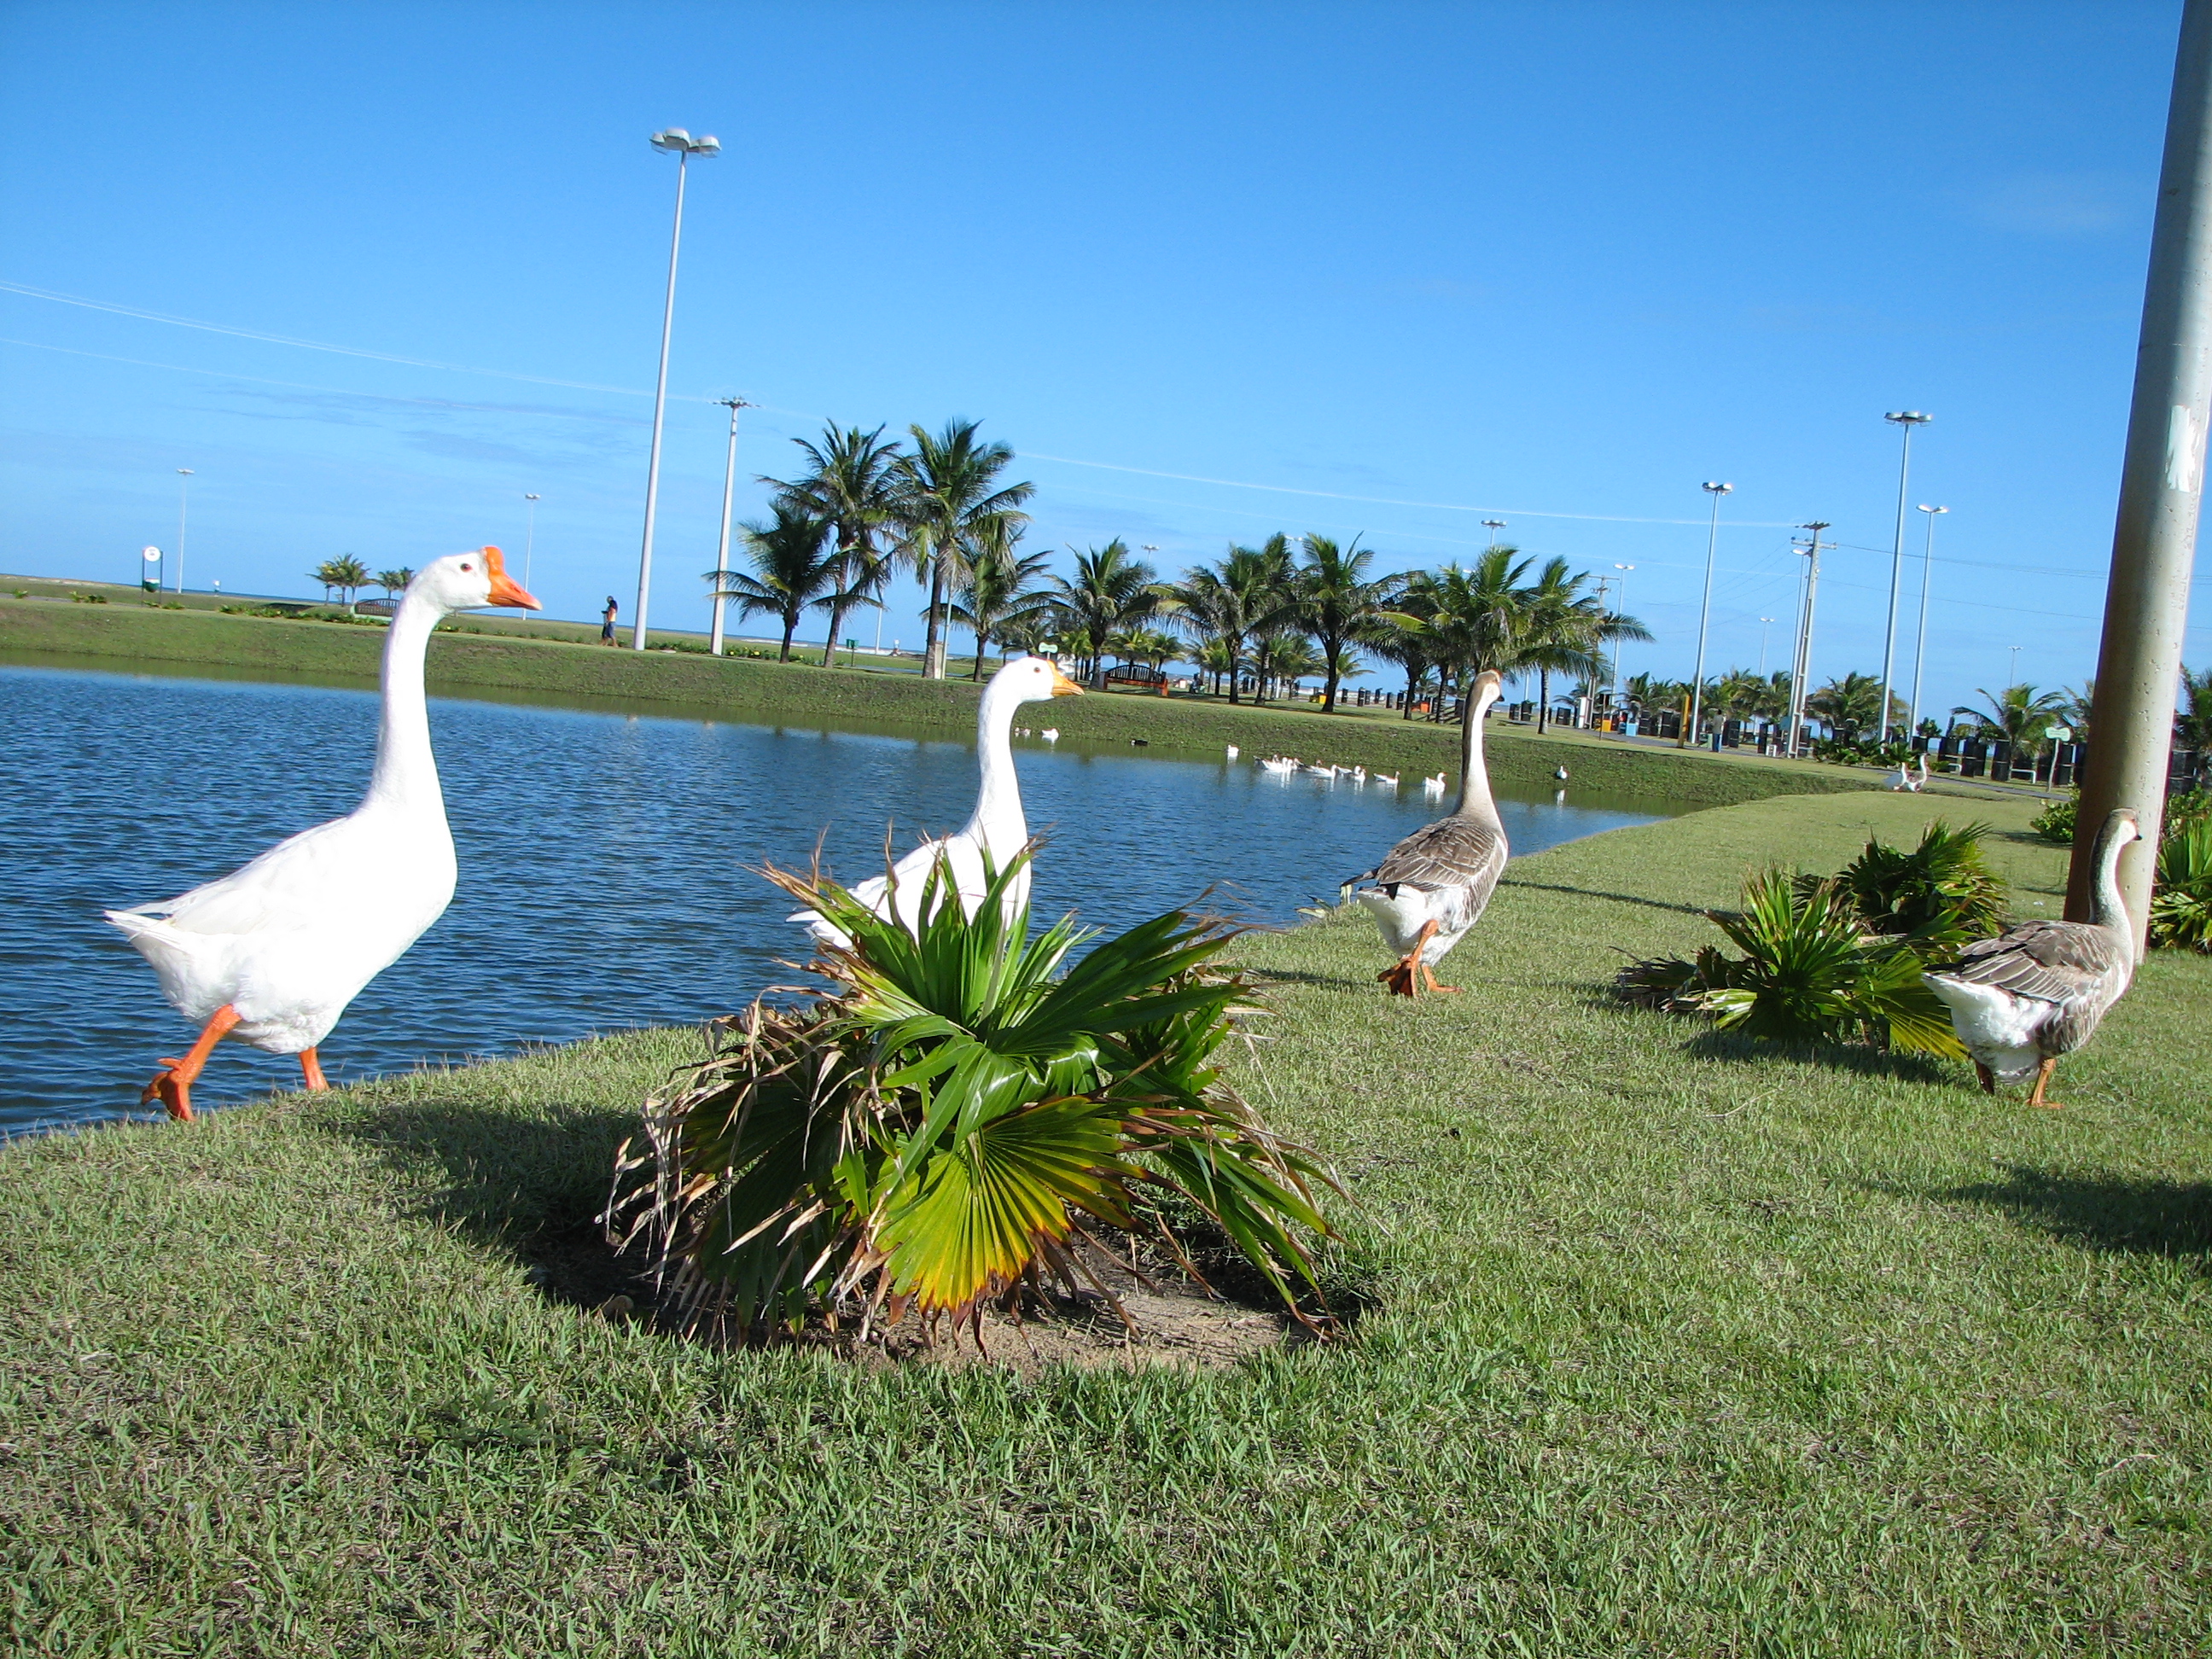
bird, lake, running, run, lagoon, brasil, ducks, lago, brazil, water bird, pato, sergipe, aracaju, orla, atalaia, praiadaatalaia, arecales